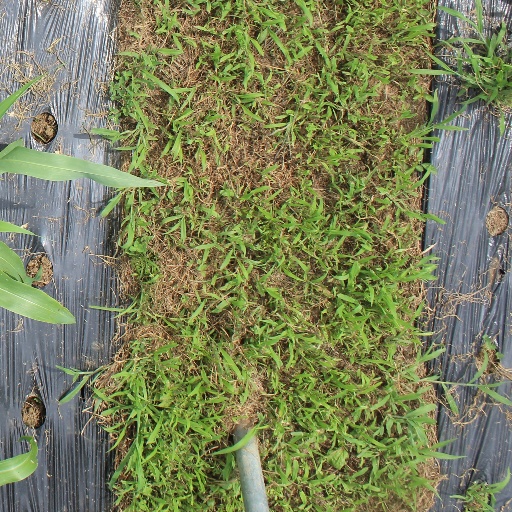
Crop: sorghum